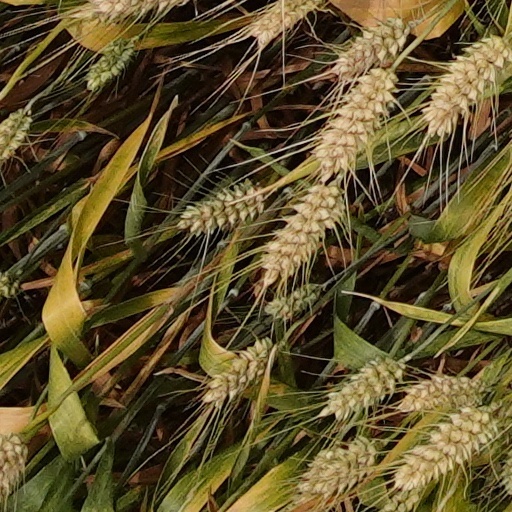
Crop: wheat